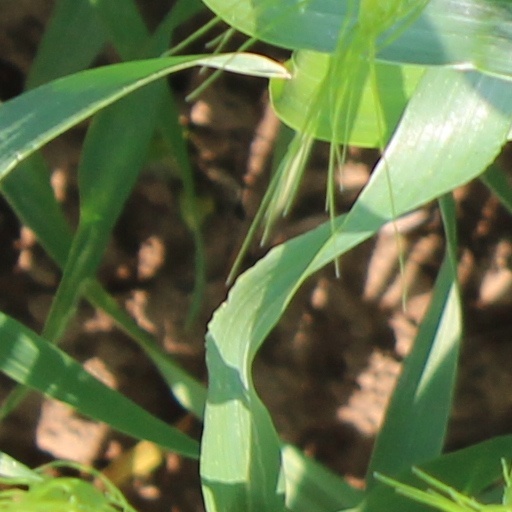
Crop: wheat